1895 FA Cup final

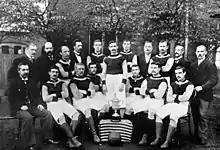
Aston Villa players posing with the trophy

From the kick-off, John Devey, the Villa centre-forward, swung the ball out to his inside-left, Dennis Hodgetts. Hodgetts' long cross-pass found Charlie Athersmith on the right, and his centre fell to Bob Chatt who sent the ball goalwards on a half volley. Albion's keeper Joe Reader was only able to get his fingers to the shot, and turned the ball across the goal mouth and, after a goalmouth scramble involving Devey and Albion defender Jack Horton, the ball was turned in to the net.